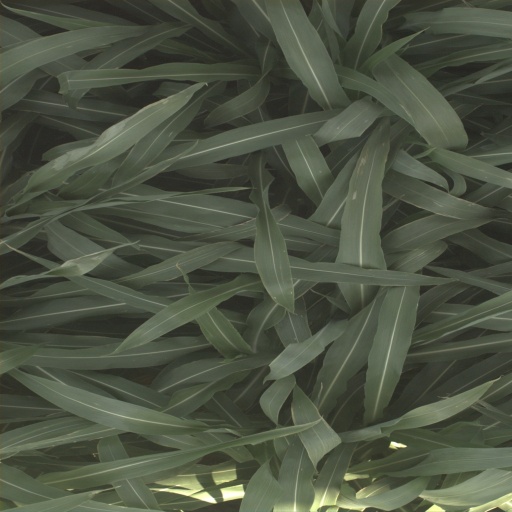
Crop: sorghum